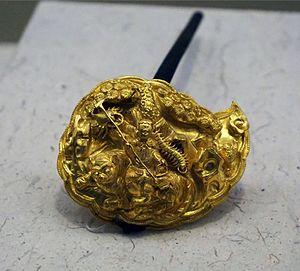
Zhang Ling, ultérieurement appelé Zhang Daoling ou Chang Tao-ling, est considéré par la tradition taoïste chinoise comme le fondateur de l'École des cinq boisseaux de riz wu tou mi dao 五斗米道 qu'il aurait transmise à son fils Zhang Heng, et le premier des Maîtres célestes. Sa vie est essentiellement légendaire et on dispose de très peu d’informations fiables sur lui. Il n’est en effet connu des sources historiques qu’à travers les passages consacrées à son petit-fils Zhang Lu, qui fit entrer les Cinq boisseaux et les Maîtres célestes dans l’histoire.